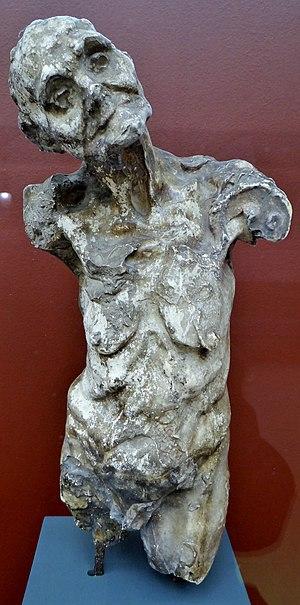
Torse de Clotho, vers 1893, torse, modèle en plâtre tiré d'un moule à bon creux, Camille Claudel
Le musée d’Orsay est un musée national inauguré en 1986, situé dans le 7ᵉ arrondissement de Paris le long de la rive gauche de la Seine. Il est installé dans l’ancienne gare d'Orsay, construite par Victor Laloux de 1898 à 1900 et réaménagée en musée sur décision du Président de la République Valéry Giscard d'Estaing. Ses collections présentent l’art occidental de 1848 à 1914, dans toute sa diversité : peinture, sculpture, arts décoratifs, art graphique, photographie, architecture, etc. Il est l’un des plus grands musées d’Europe pour cette période.